Christophe Willem

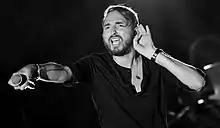
Christophe Willem performing in 2015

His debut album "Inventaire" was released on 16 April 2007, while the first single, "Élu produit de l'année" premiered in March.